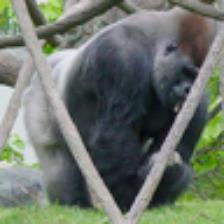
Label: NonHuman